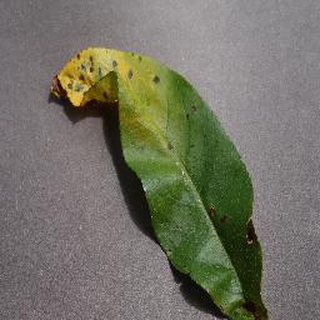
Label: peach_bacterial_spot